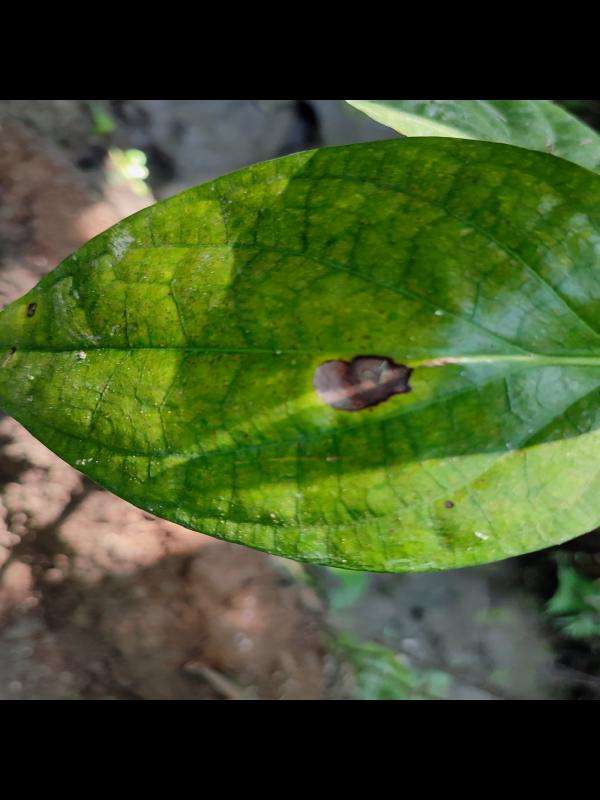
Label: Bacterial_Leaf_Disease